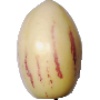
Label: pepino